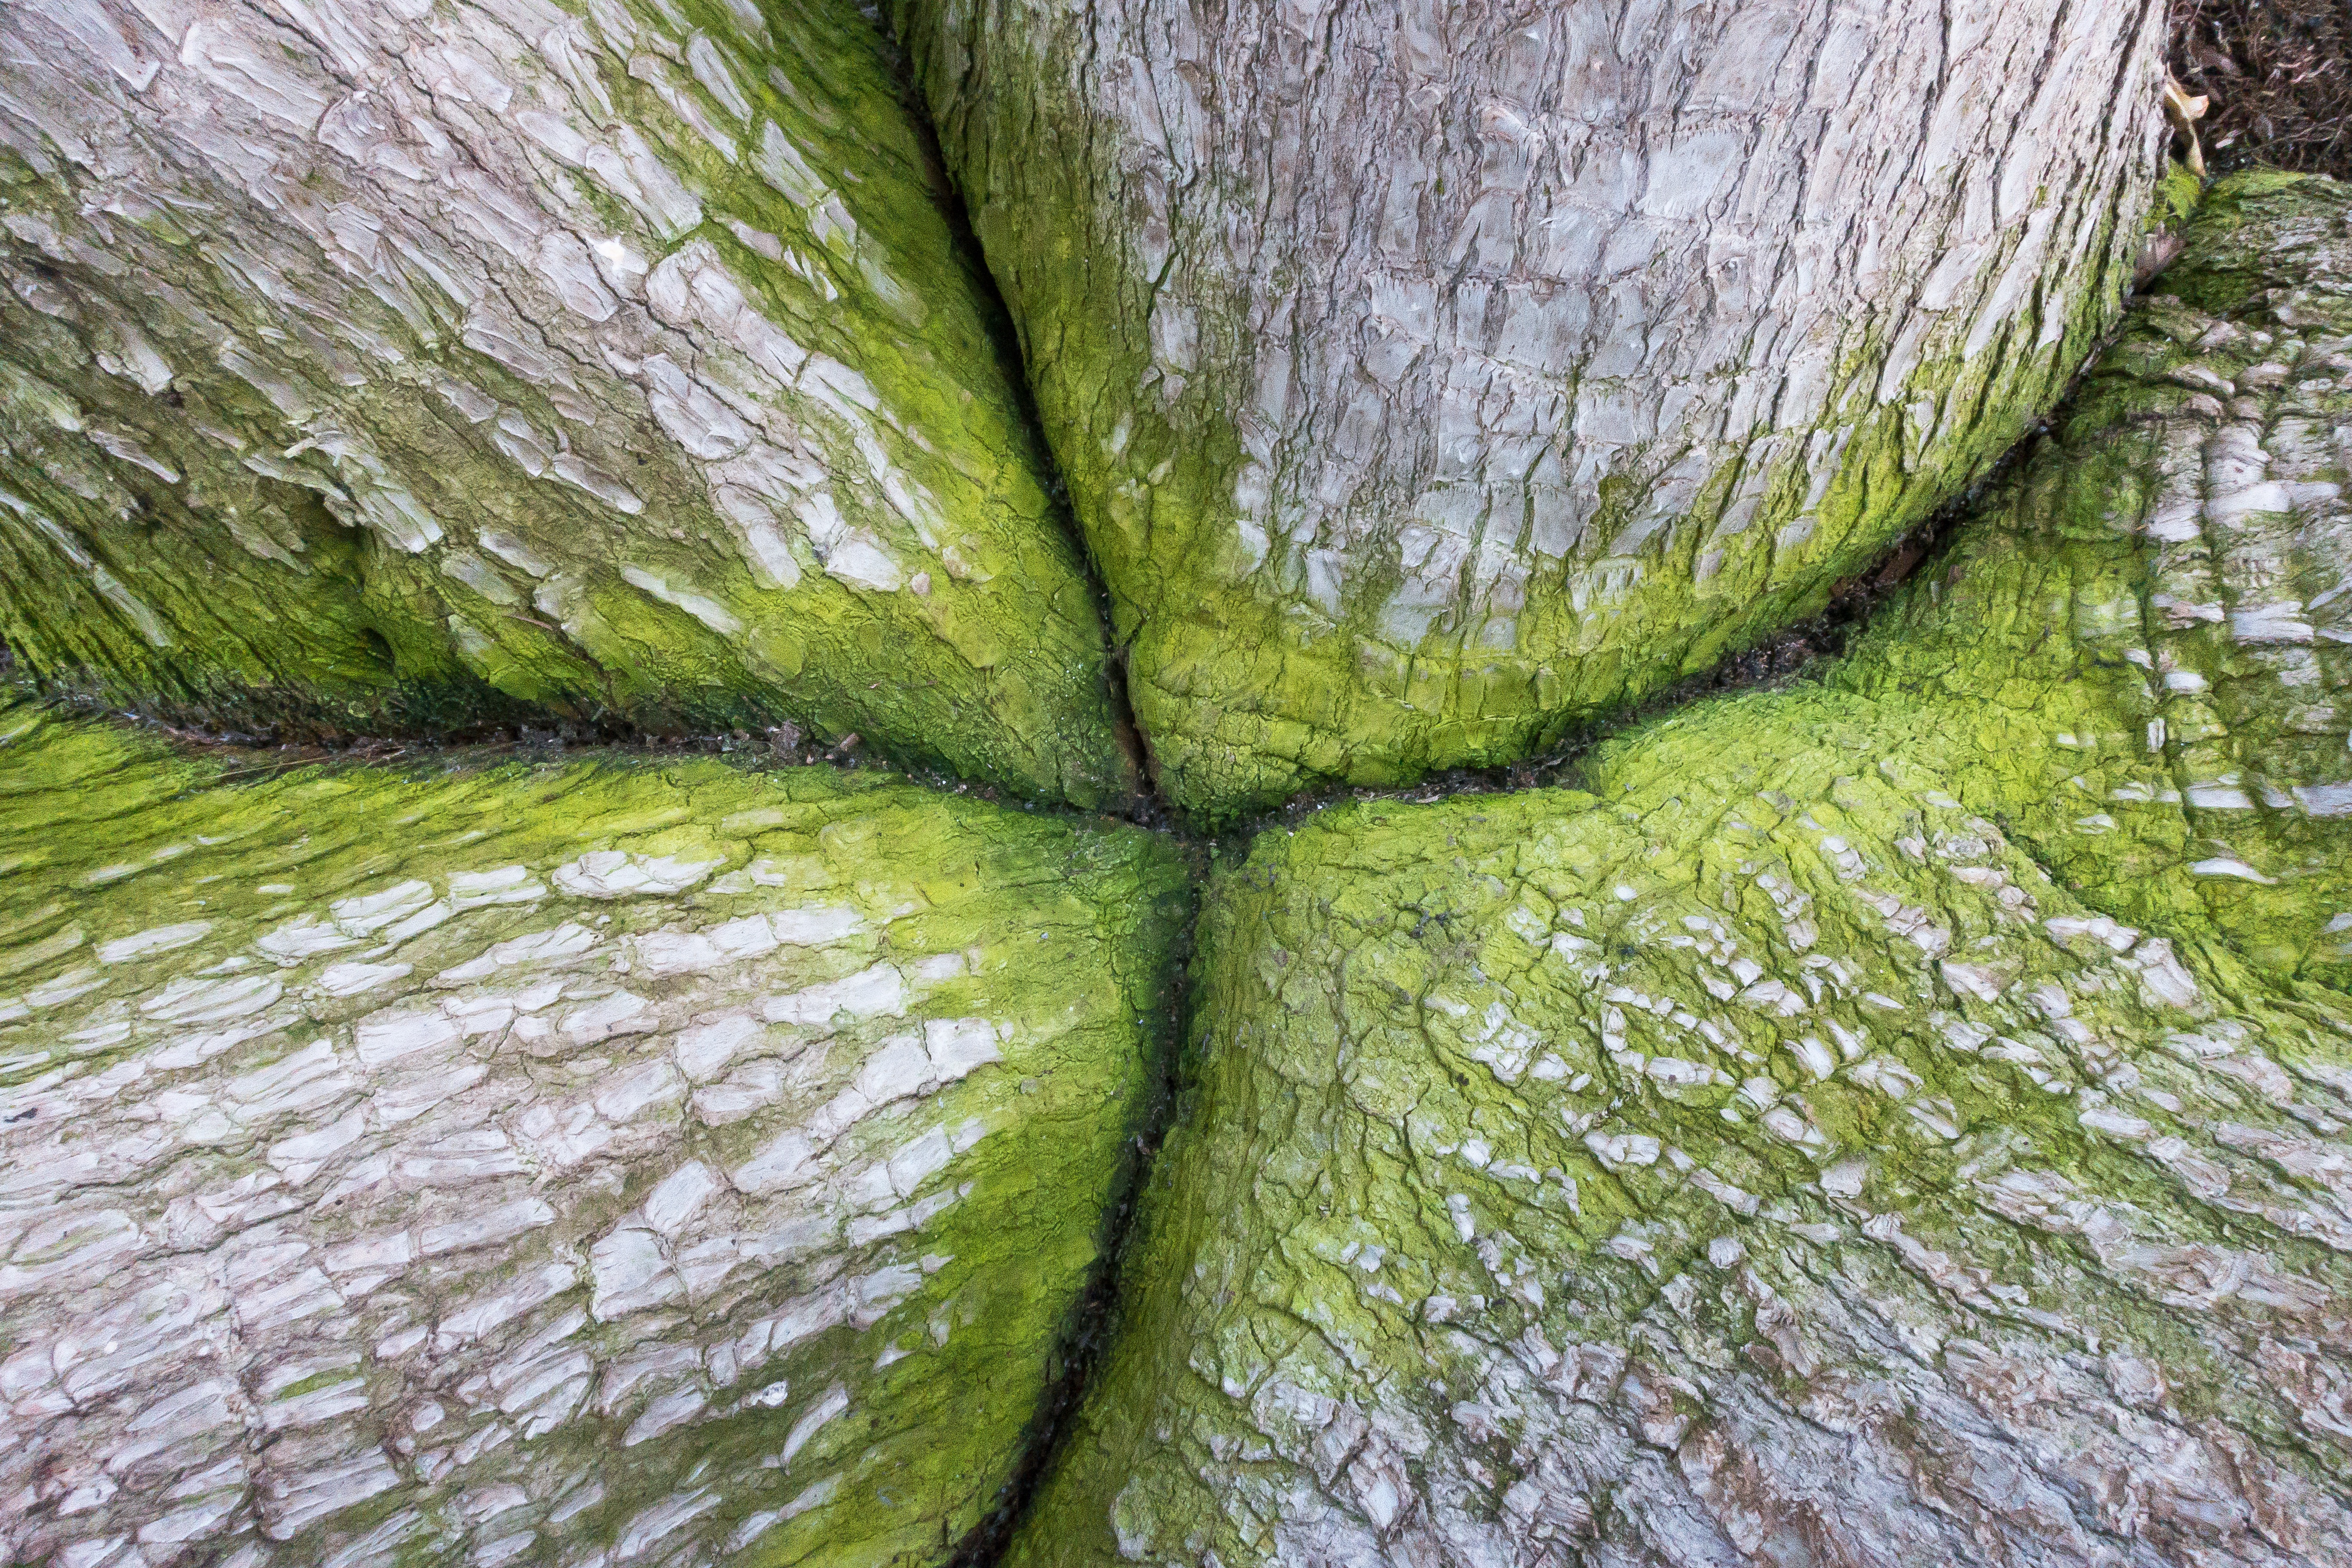
tree, nature, grass, branch, structure, plant, sunlight, texture, leaf, flower, trunk, old, moss, bark, pattern, green, soil, botany, flora, surface, close up, tribe, background, yucca, macro photography, grass family, plant stem, land plant